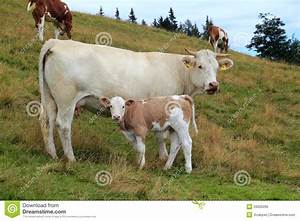
Label: mucca